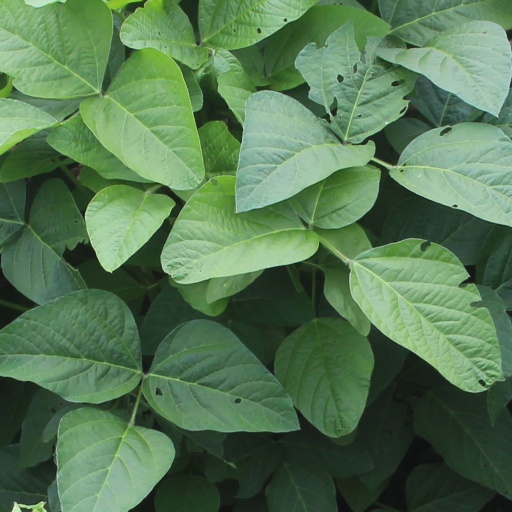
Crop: soybean